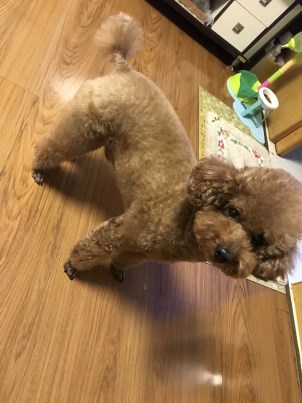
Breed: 7449-n000128-teddy